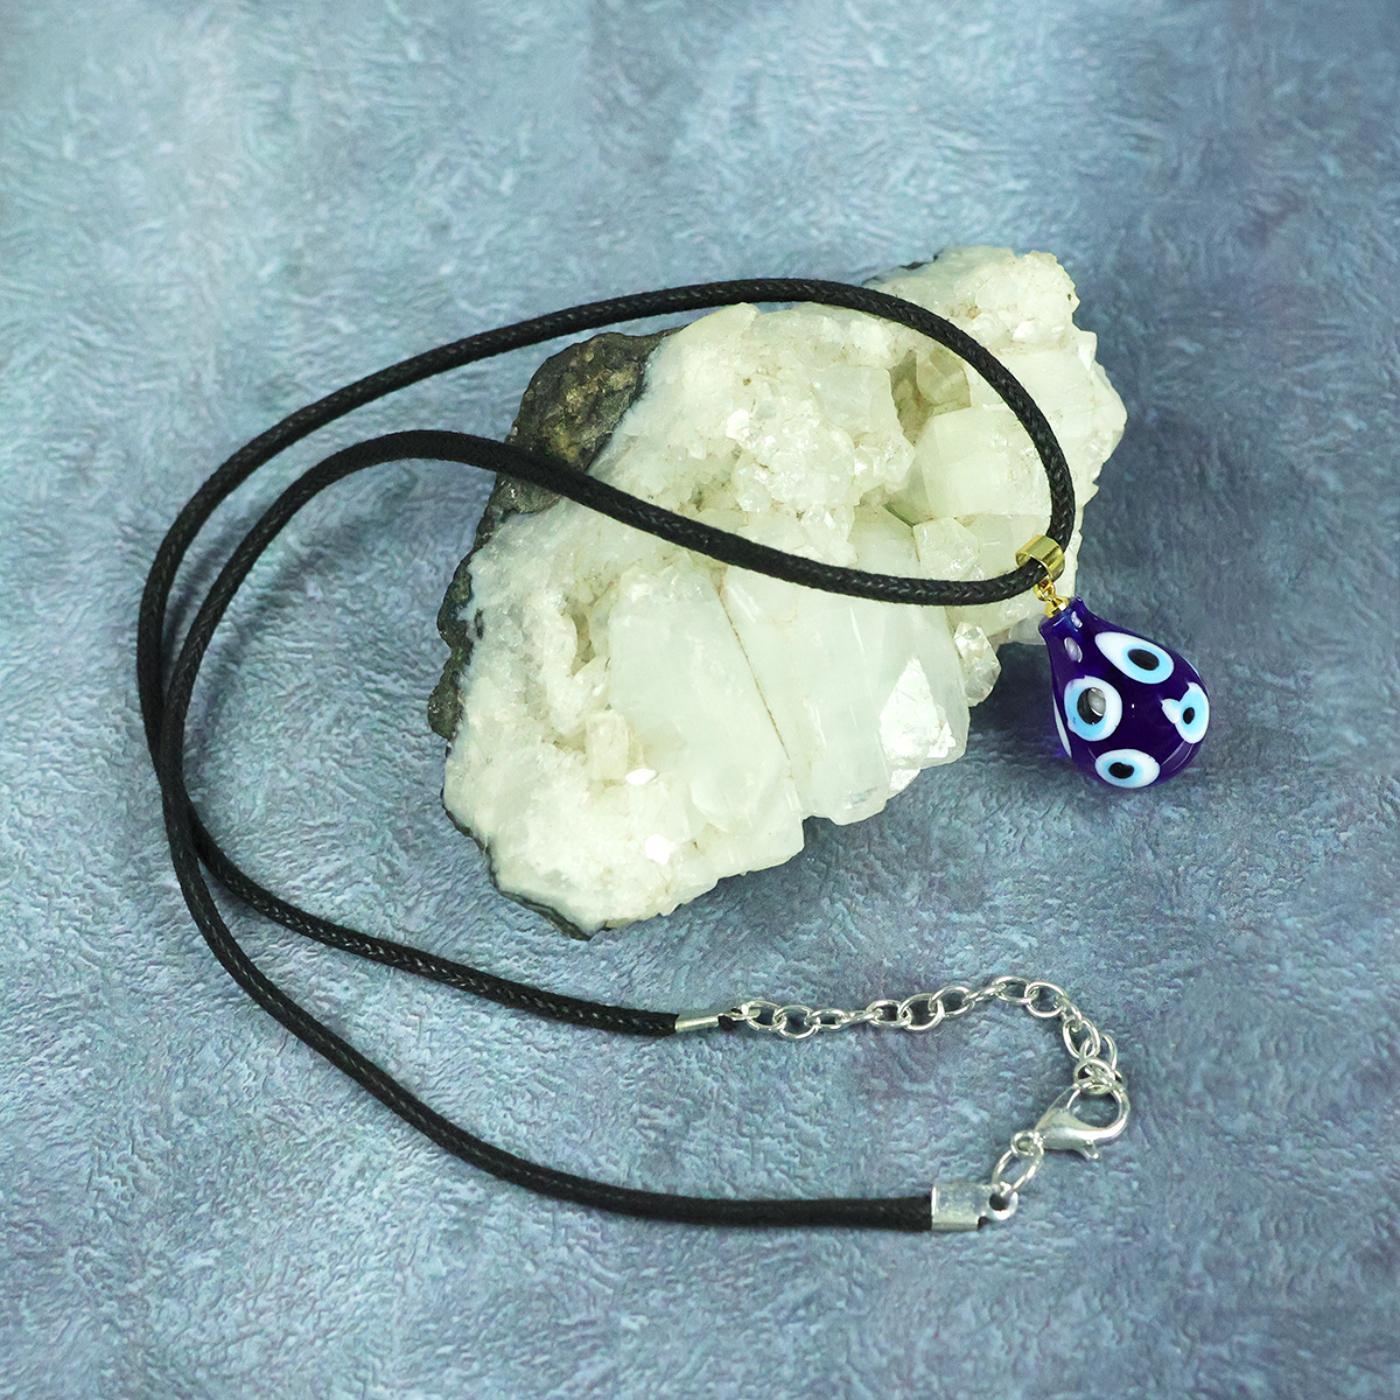
Reiki Crystal Products Evil Eye Guvava Pendant With Black Thread For Reiki And Crystal Healing
Type: Necklaces & Pendants
Brand: Reiki Crystal Products
Price: Rs. 349
Evil Eye Pendant | Height : 20 mm | Length - 15 mm Approx. Pendant Charged By Reiki Grand Master & Vastu Expert
Features: Evil Eye Pendant | Height : 20 mm | Length - 15 mm Approx. Pendant Charged By Reiki Grand Master & Vastu Expert,Reiki Healing Stone Pendant for Reiki Healing, Crystal Healing, Numerology, Tarot, Astrology & Feng Shui,Reiki Healing Crystal / Stone - small holes, crack marks on the surface or inside the stones are often visible,Crystal Healing Stones See Images & Product Description For Healing Properties /Advantages,Stylish Party-Daily-Office-Casual Wear Reiki Healing Stone Pendant / Locket for Men, Women, Boys, Girls. Best for Gifting & Personal Use.
Included: Pack Of 1X Evil Eye Guvava pendant